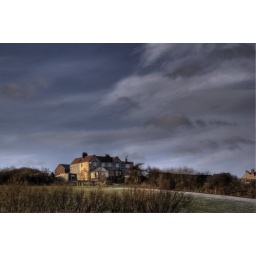
A house down by the red river